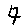
Label: 4